Little Saigon

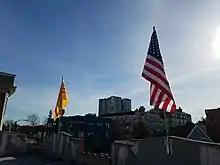
South Vietnamese yellow flags are visible everywhere in Oakland's Little Saigon.

Comprising over 180,000 residents, about 10.6% of the population, (as of the 2010 U.S. Census) San Jose's Vietnamese community is comparable to the one in Orange County. San Jose has more Vietnamese residents than any single city outside of Vietnam. Vietnamese-language radio programs from Orange County are rebroadcast in the region, though San Jose does contain locally produced Vietnamese-language radio and TV stations such as Que Huong Media, Vien Thao, and Vietoday TV. Although "Viet Mercury", the Vietnamese-language edition of the "San Jose Mercury News", is now discontinued, many other publications offer Vietnamese literature enjoyed by the community, such as Thang Mo and Trieu Thanh magazines as well as newspapers from Calitoday, Viet Bao, Thoi Bao Daily News (now defunct), and Viet Nam Nhat Bao (Vietnam Daily News). Several strip malls on Tully Road (stretching from Senter Road to Quimby Road) and Senter Road (from Capitol Expressway to Burke Street by Costco), cater to Vietnamese tastes, such as Lion Plaza on the intersection of Tully and King (anchored by Lion Supermarket) and Carribbees Center on Senter and Lewis (anchored by Cho Senter Market, now Lee's Supermarket).